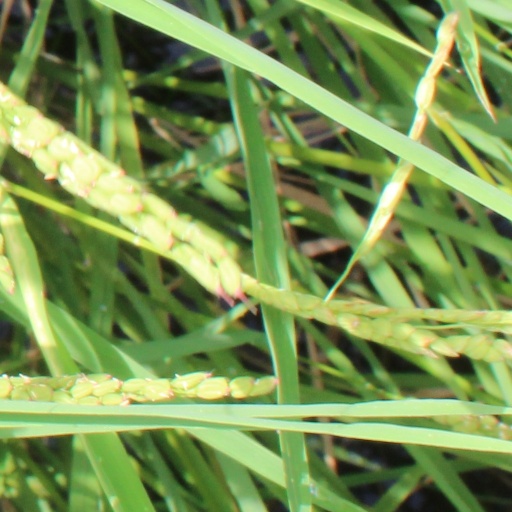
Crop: rice